Achilles' heel

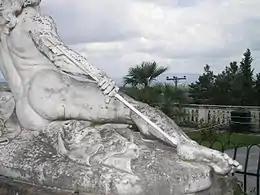
Statue of Achilleas Thniskon ("Dying Achilles") at the Corfu Achilleion.

An Achilles' heel (or Achilles heel) is a weakness despite overall strength, which can lead to downfall. While the mythological origin refers to a physical vulnerability, idiomatic references to other attributes or qualities that can lead to downfall are common.